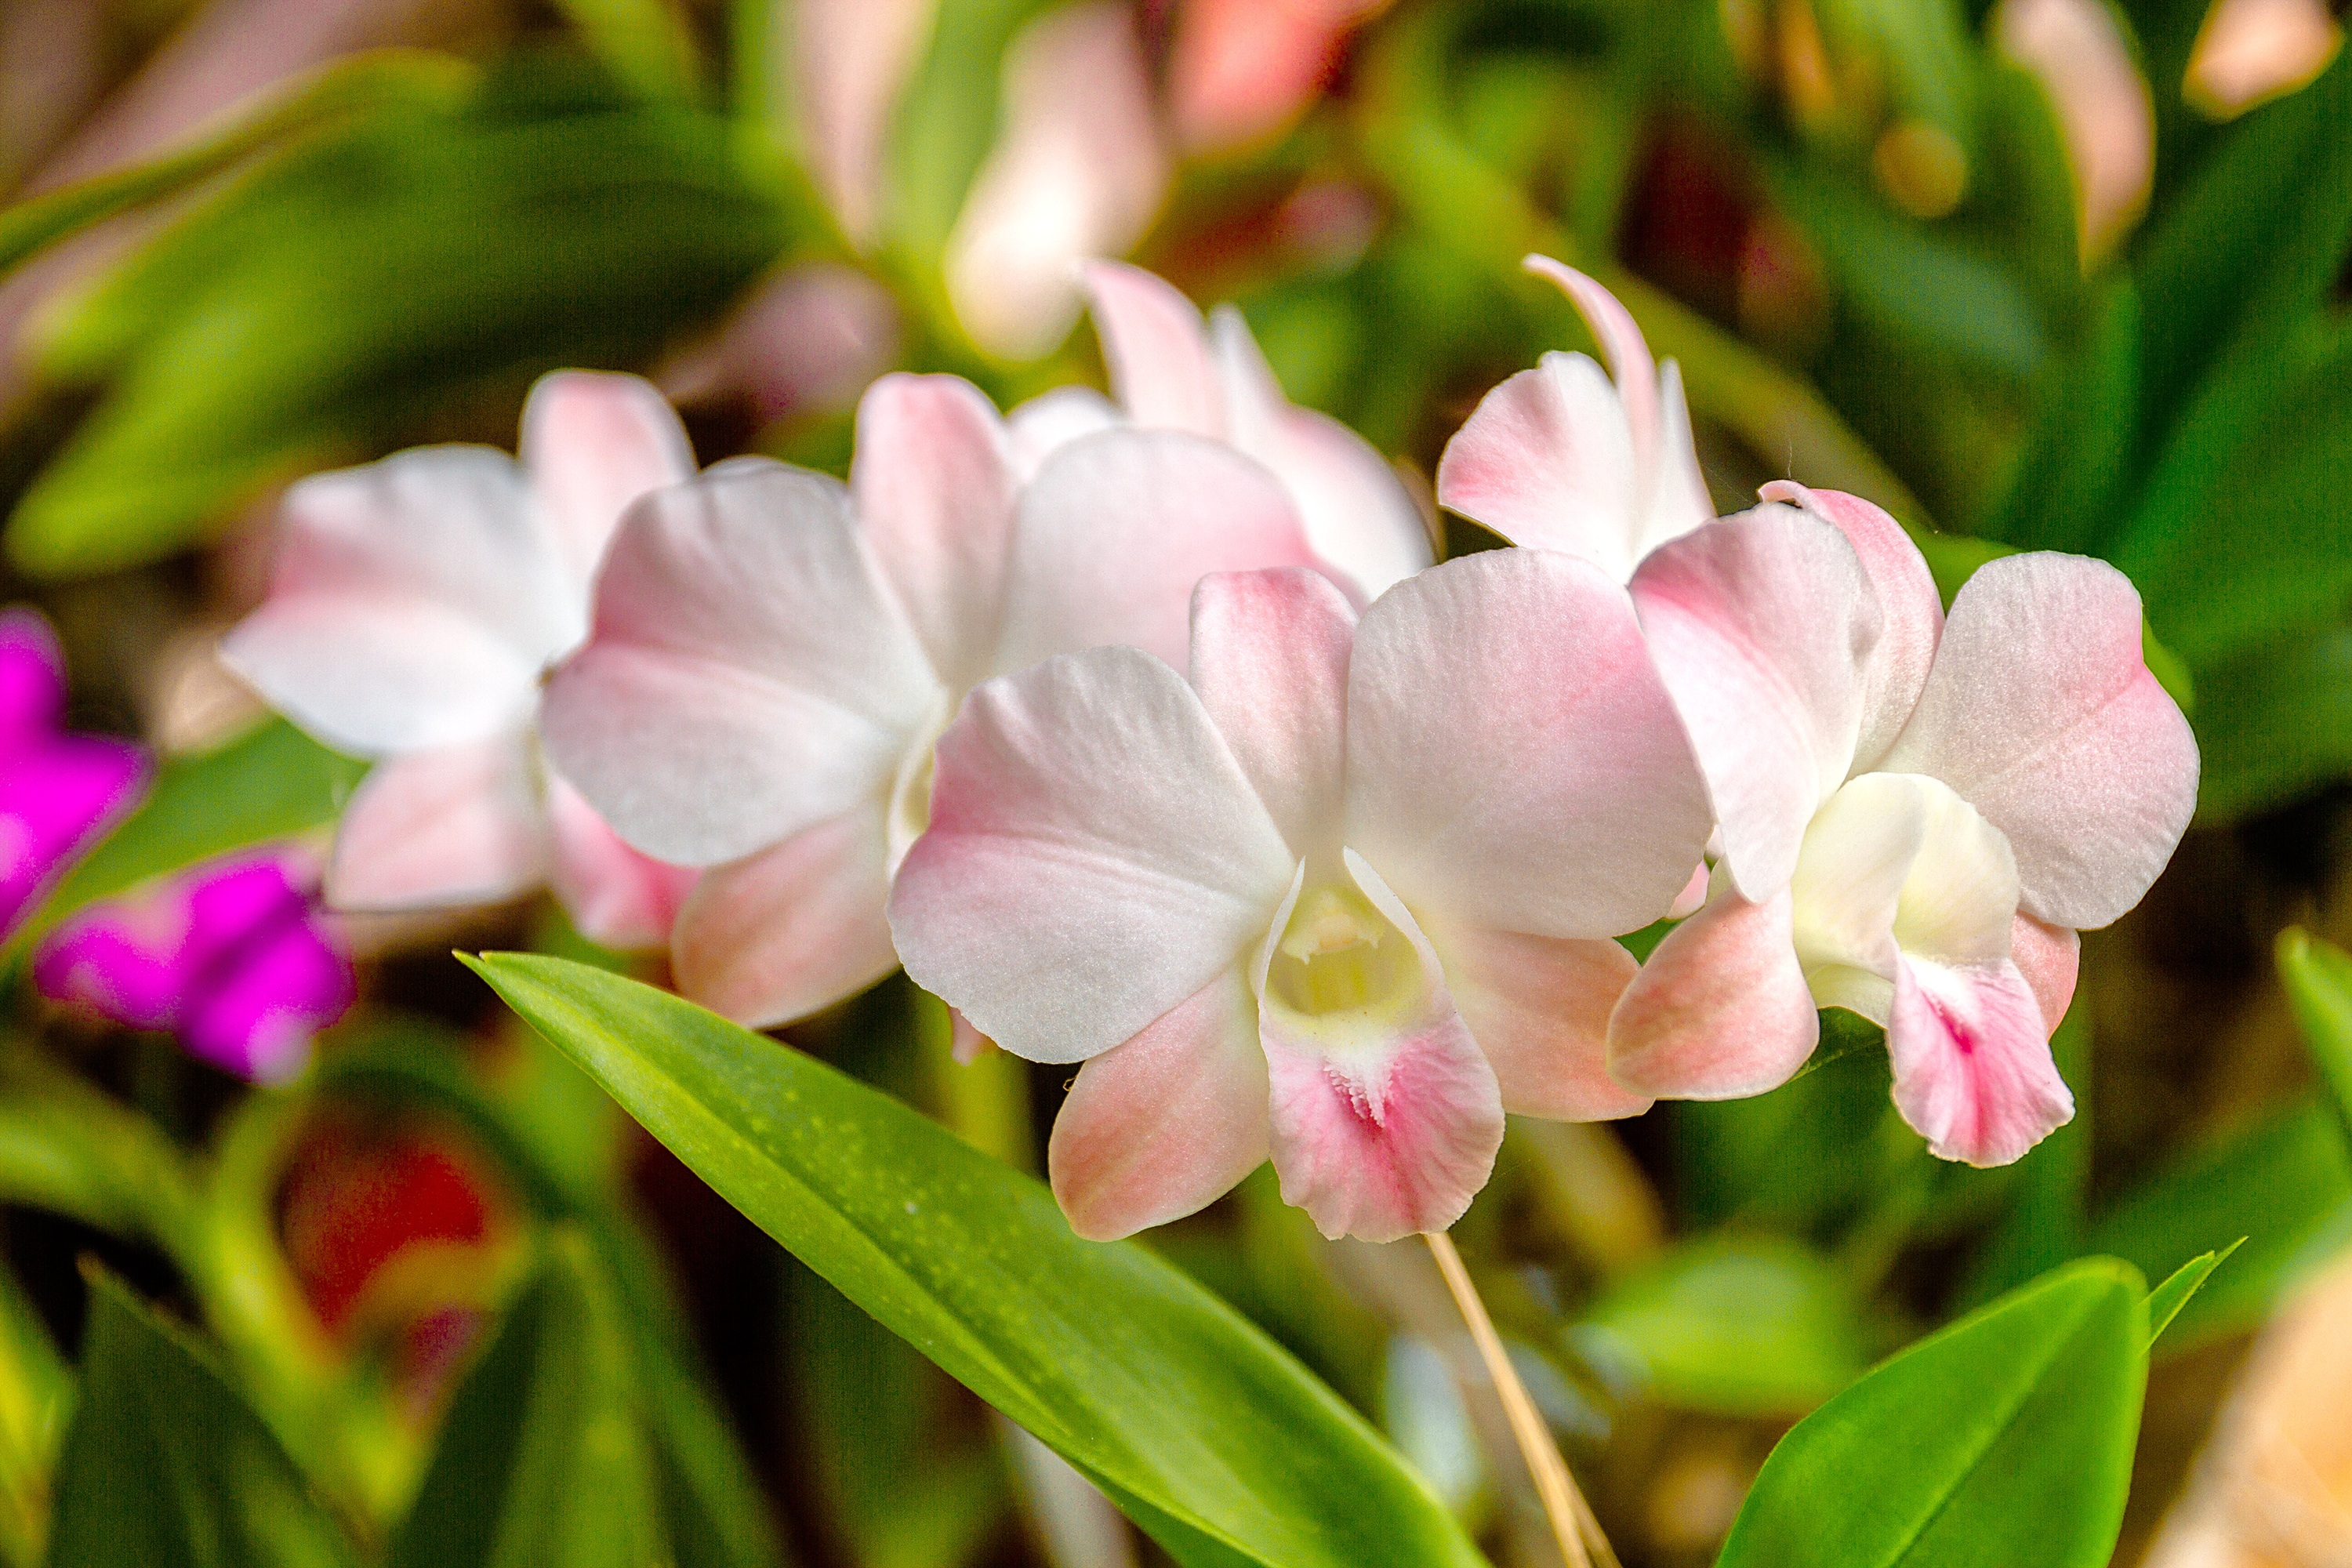
blossom, plant, white, leaf, flower, petal, botany, flora, thailand, orchid, wildflower, macro photography, flowering plant, white orchids, land plant, everlasting sweet pea